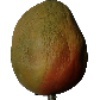
Label: Papaya 1